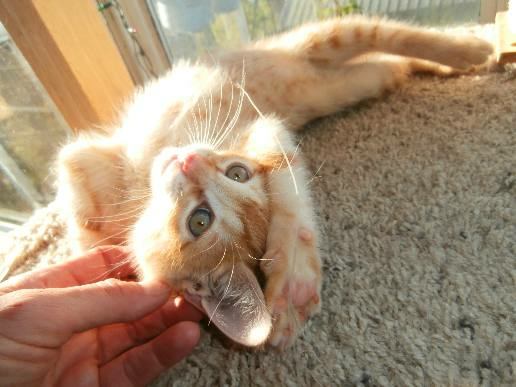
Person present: No